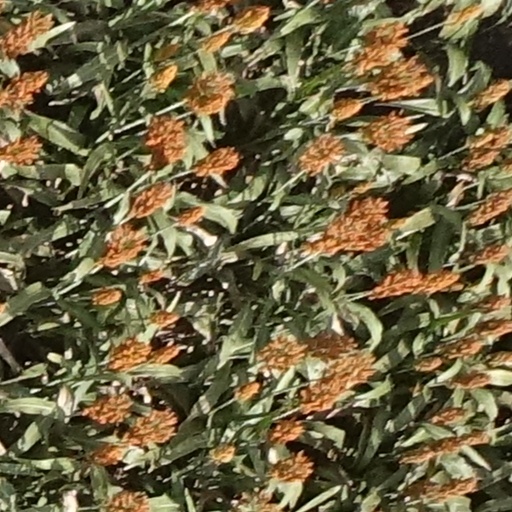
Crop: sorghum